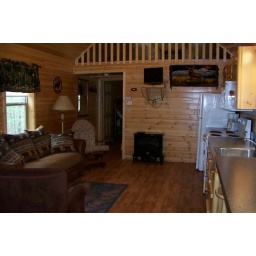
The Celeste electric stove is right at home in this cabin.